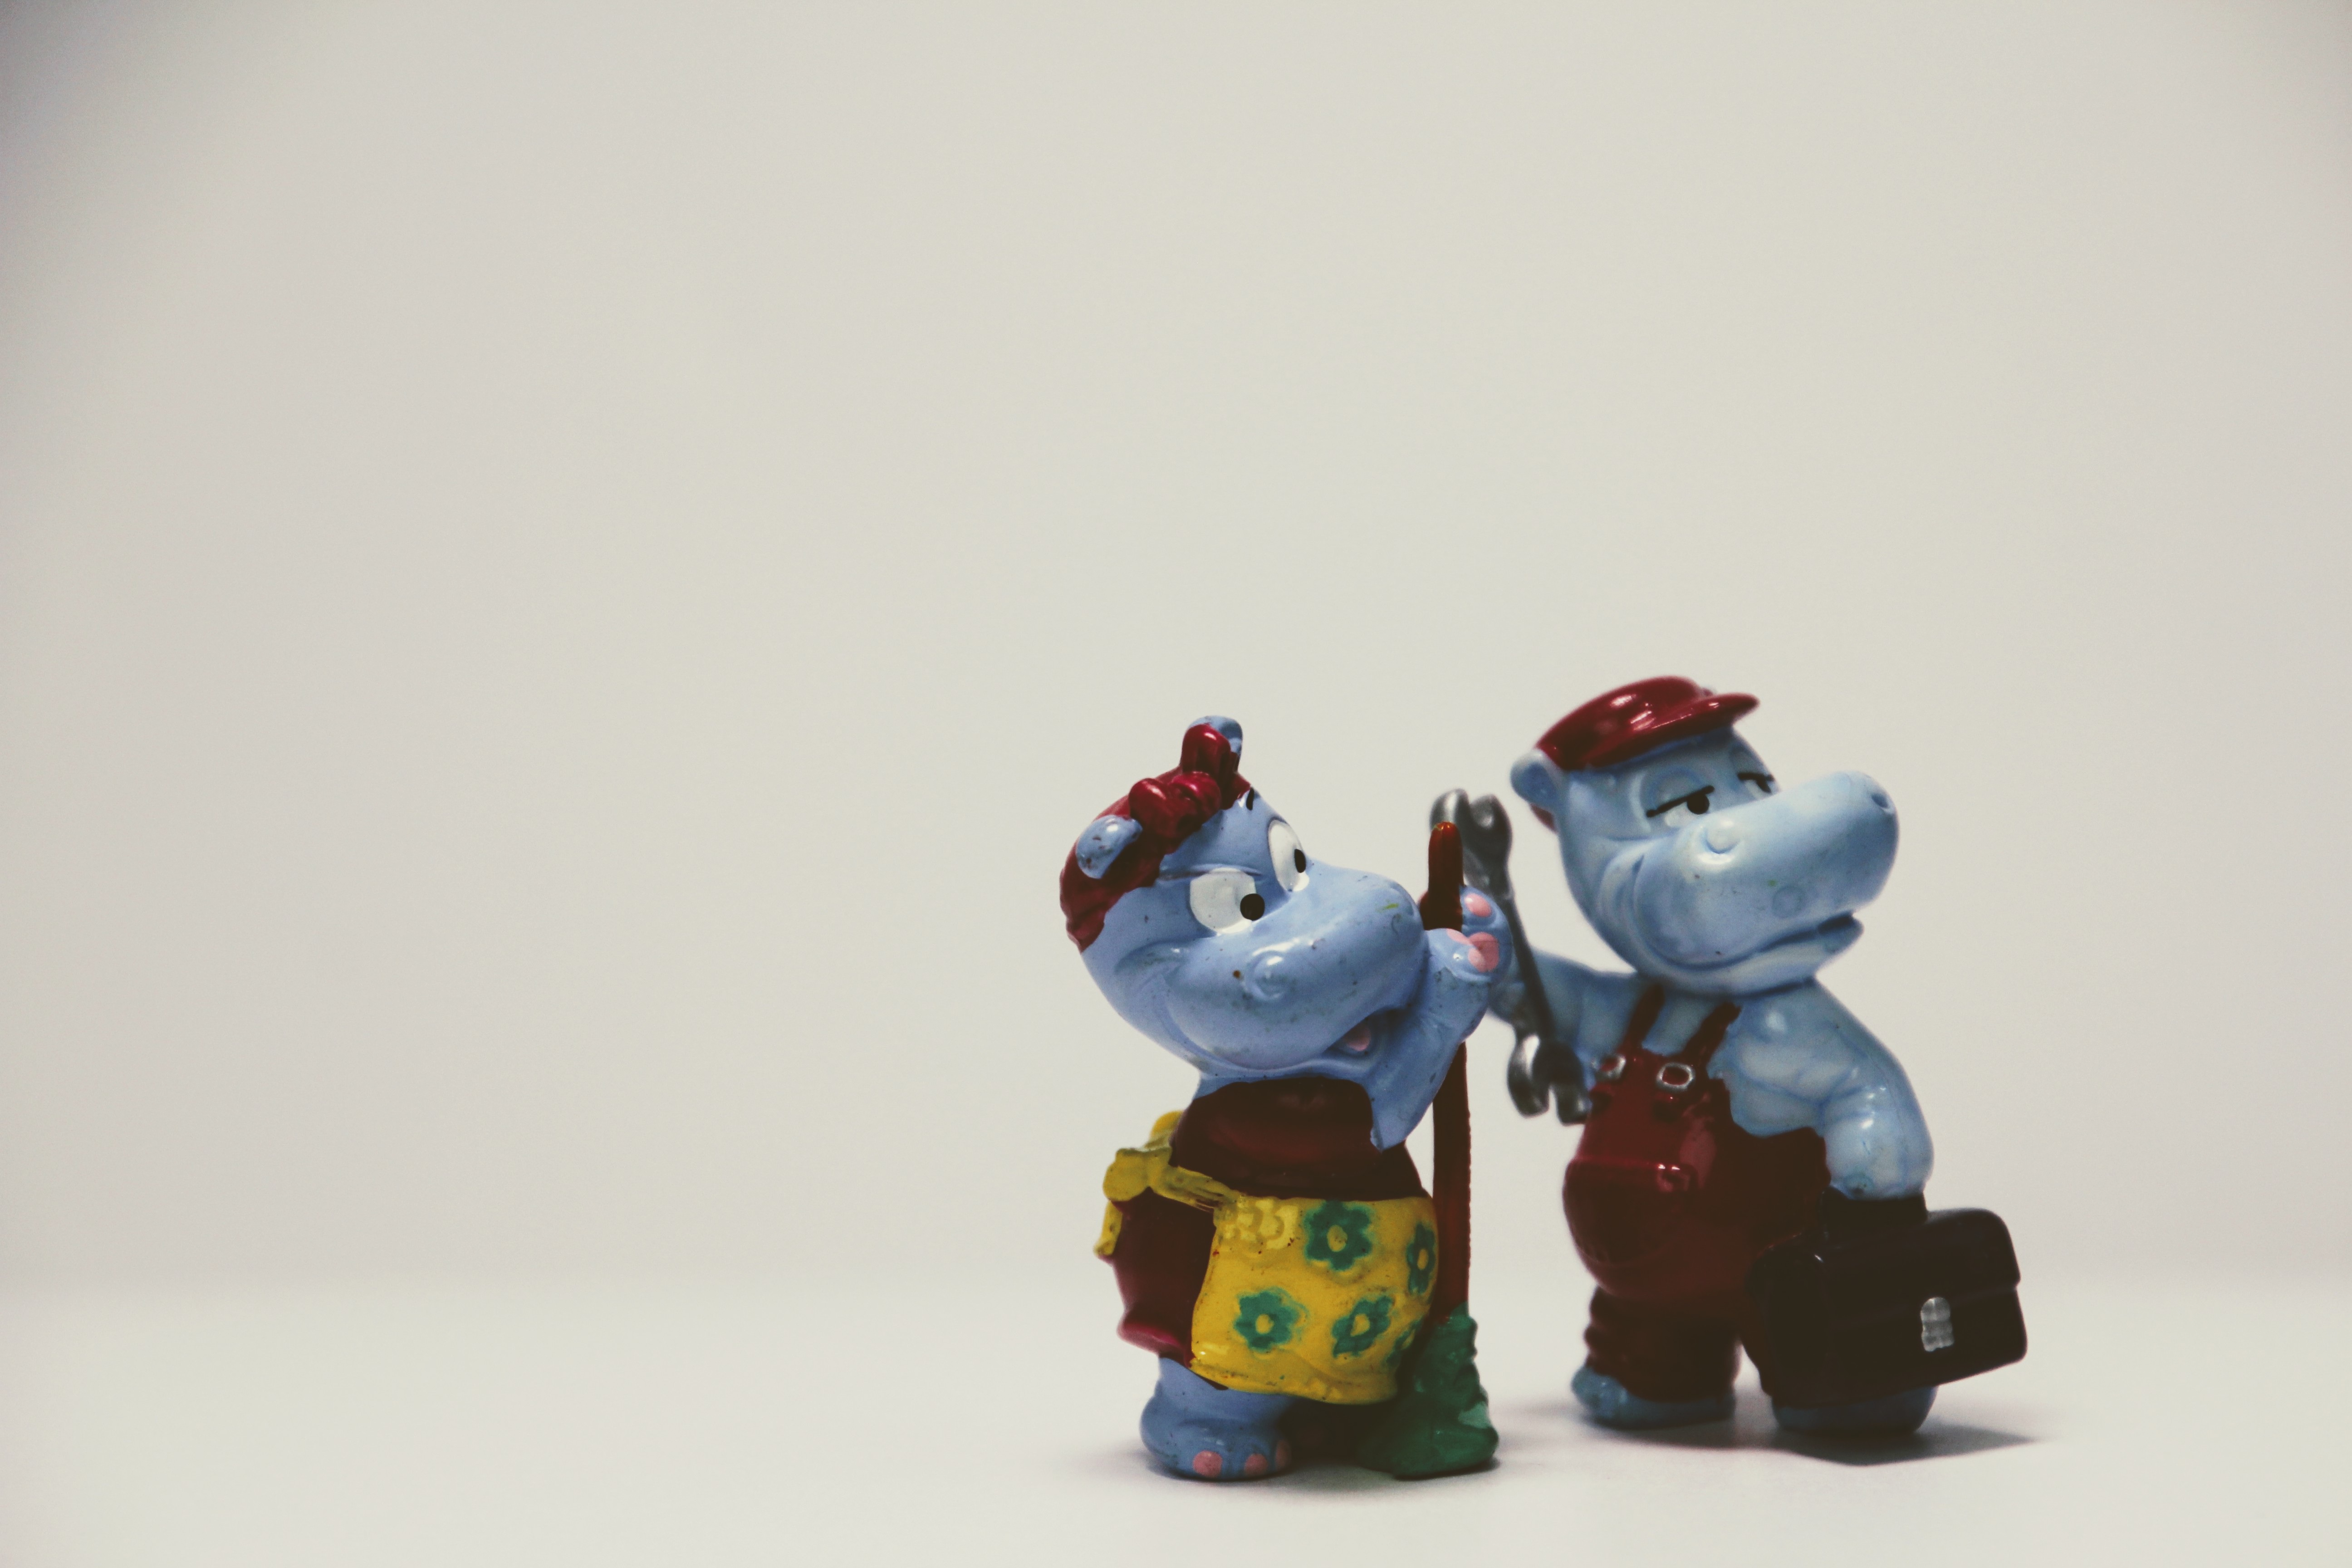
collection, blue, toy, figurine, toys, action figure, filter, craftsmen, cleaning lady, modena, tool kit, happy hippo, berraschungseifigur